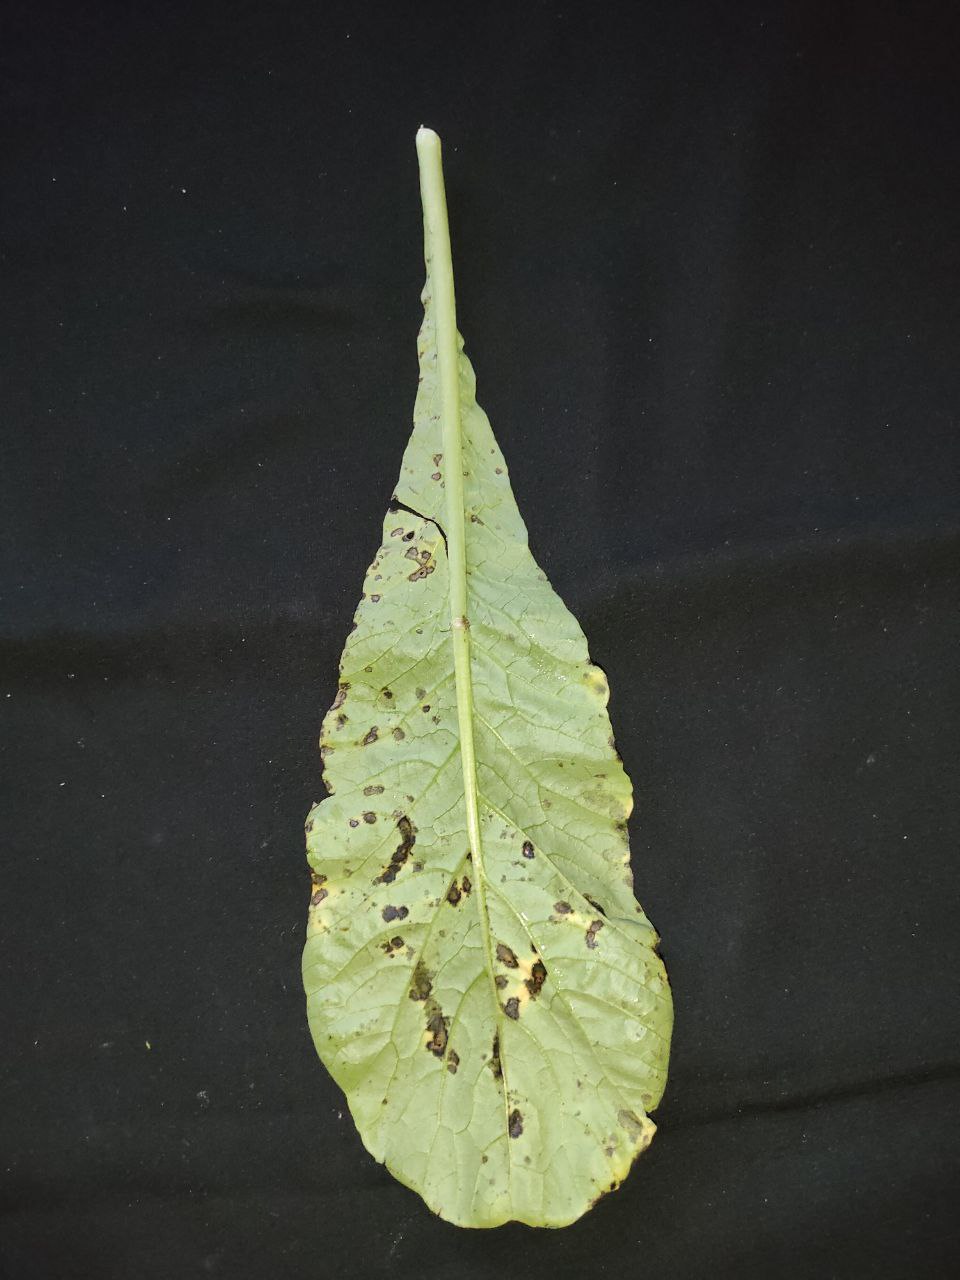
Label: Black leaf spot